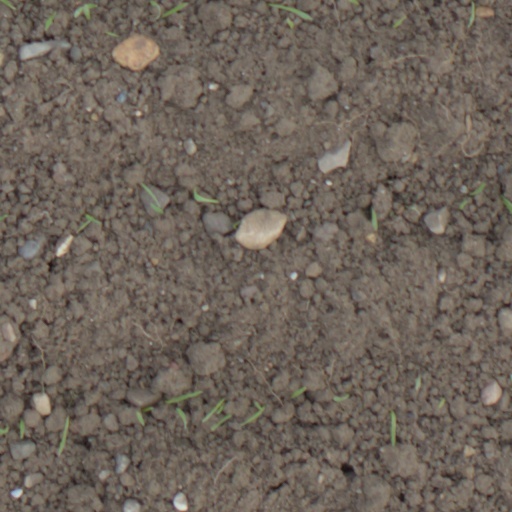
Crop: wheat